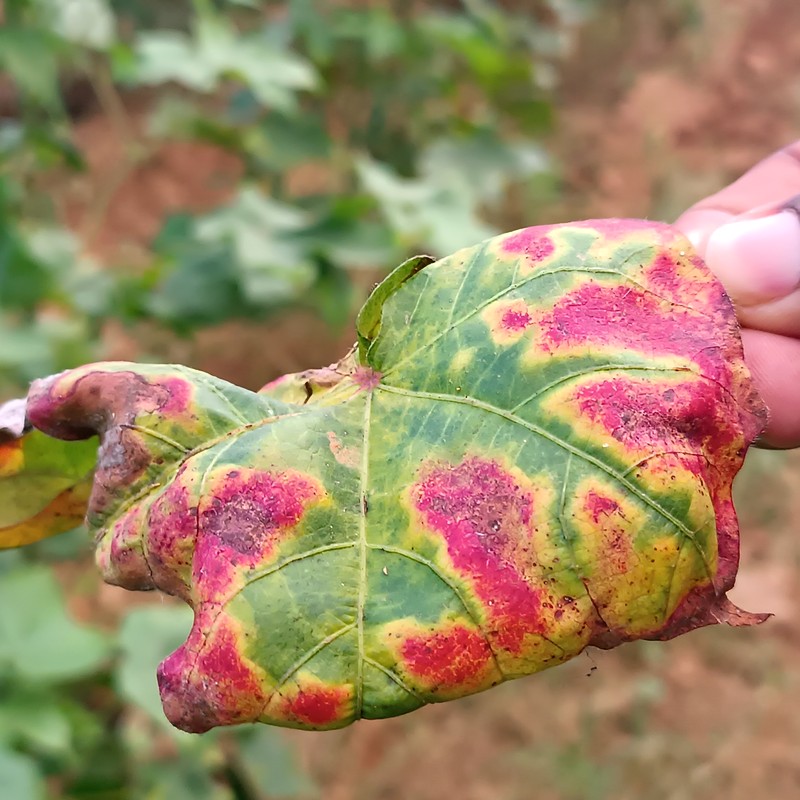
Label: Leaf Redding